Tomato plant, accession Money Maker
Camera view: tilt-top (135 deg); turntable rotation: 30 degrees
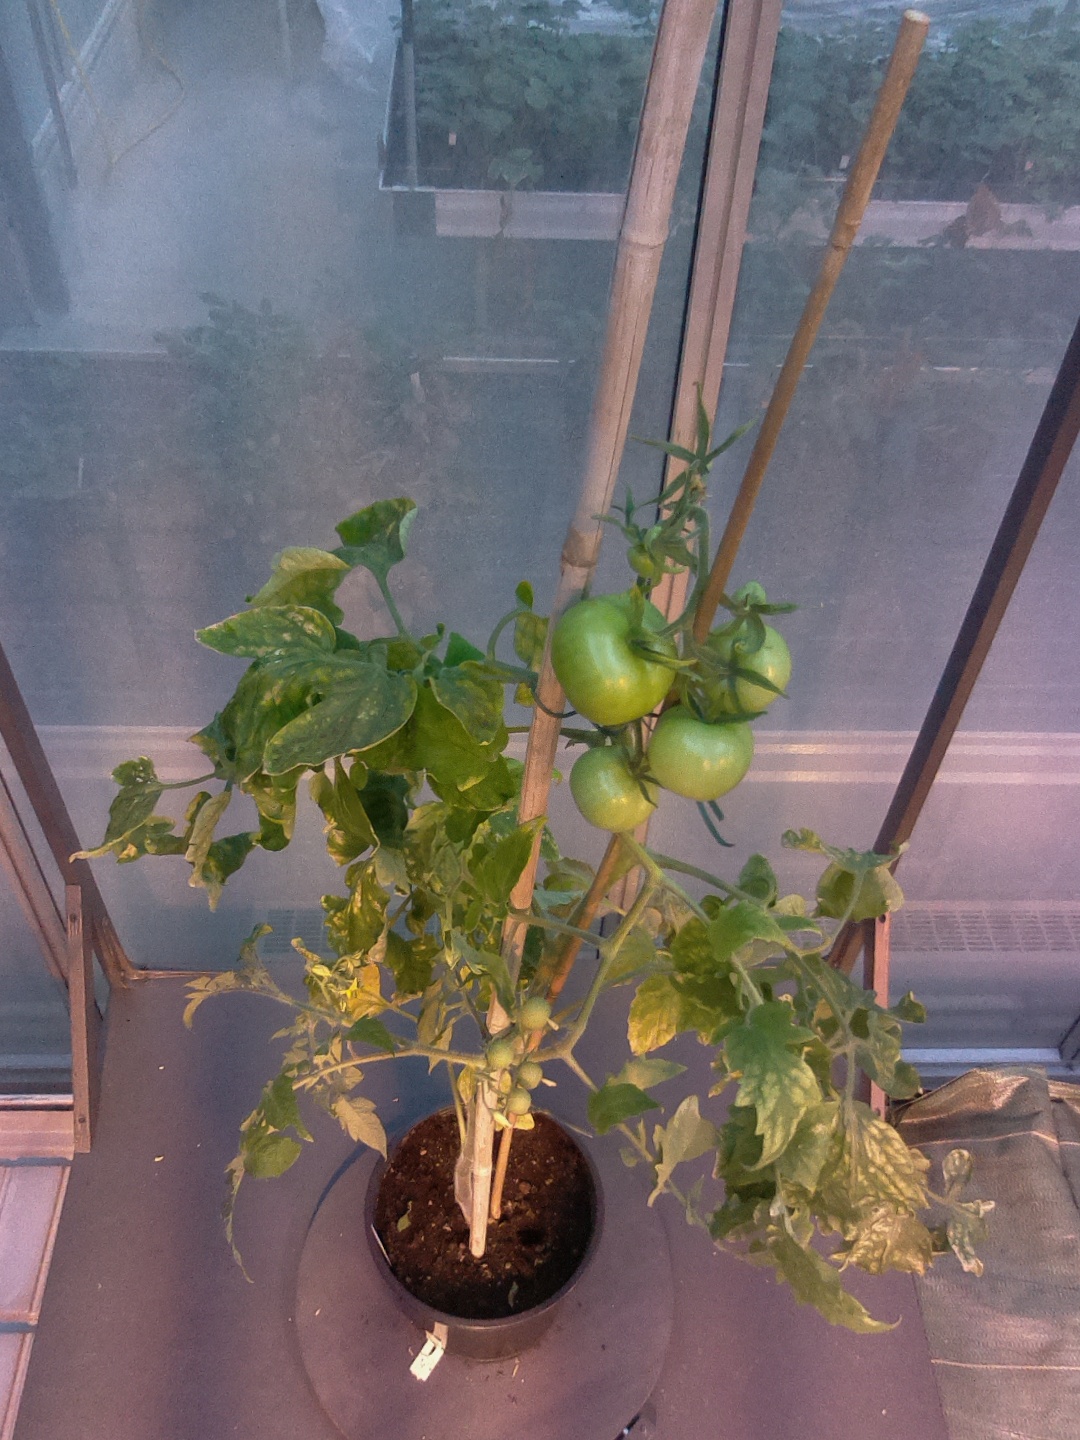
BBCH growth stage 77: 70%-80% of final fruit size